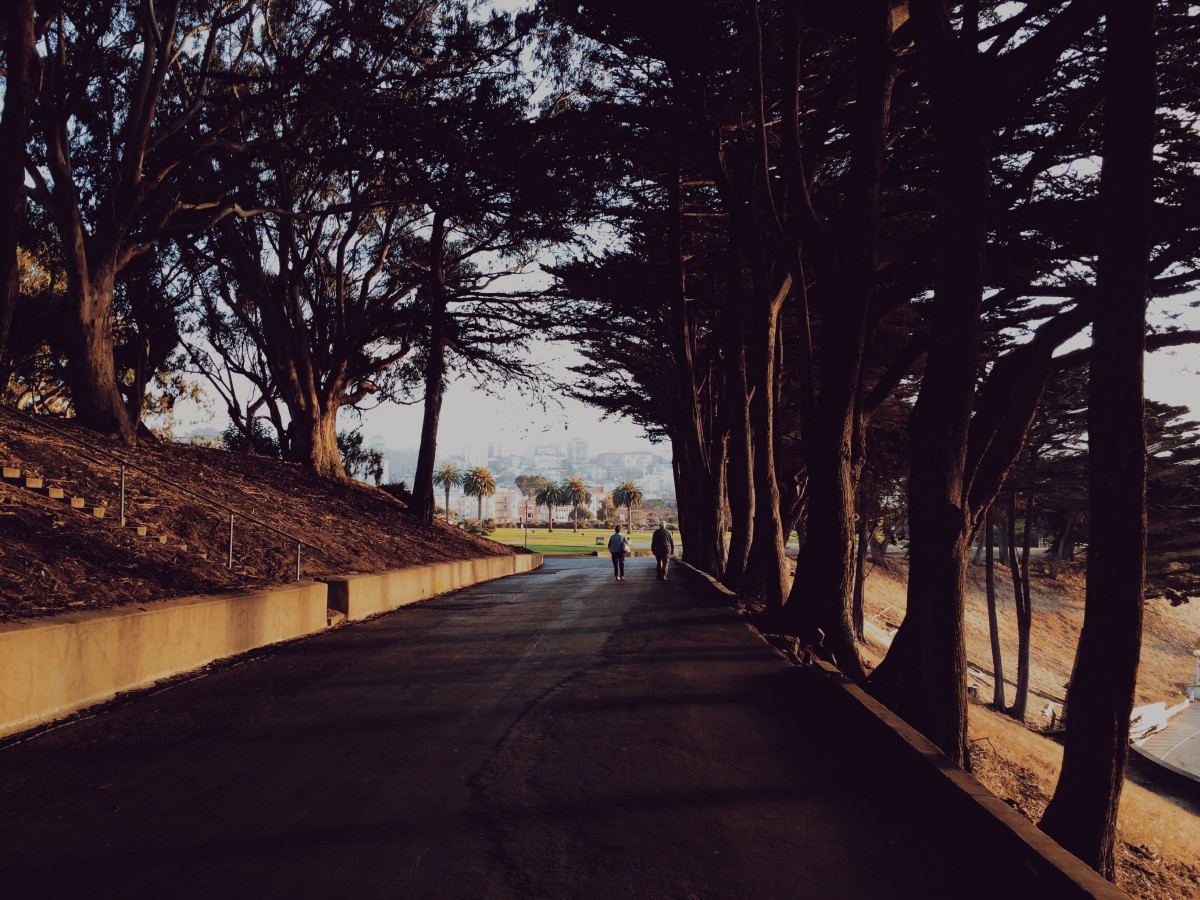
Tags: path, winter, light, wood, sunset, road, street, night, sunlight, morning, leaf, dusk, walk, evening, autumn, park, season